Out-of-Sync

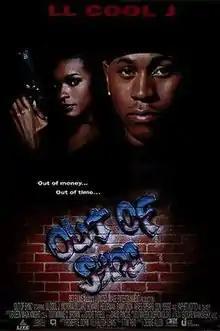
Theatrical release poster

Out-of-Sync is a 1995 American crime drama film featuring LL Cool J in his first starring role. The film was directed by Debbie Allen and co-starred Victoria Dillard, Tim Reid and Howard Hesseman.